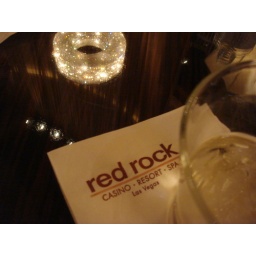
cocktails in the red rock lobby lounge